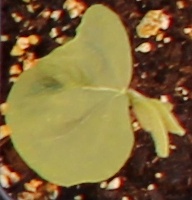
Label: Soybean